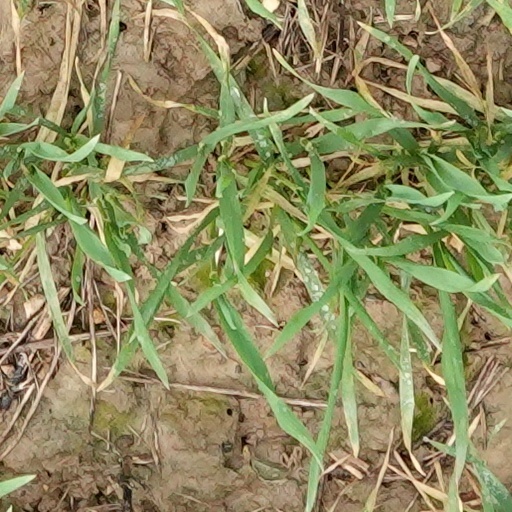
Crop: wheat